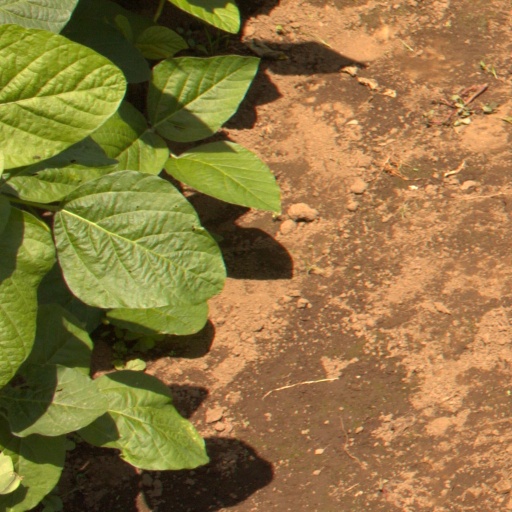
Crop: soybean